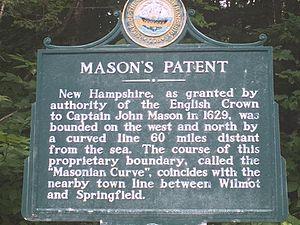
Le New Hampshire est un État des États-Unis situé dans la région de la Nouvelle-Angleterre, au nord-est du pays. Il est bordé à l'ouest par le Vermont, au nord par le Québec, à l'est par le Maine et l'océan Atlantique et au sud par le Massachusetts. Le nom « New Hampshire » provient de celui du comté du Hampshire, dans le Sud de l'Angleterre. Parmi les États américains, le New Hampshire se classe 44ᵉ pour ce qui est de la superficie de terres, 46ᵉ pour la superficie totale et 42ᵉ pour la population. Le fleuve Connecticut sert de frontière entre le New Hampshire et le Vermont. En 2019, sa population s'élève à 1 359 711 habitants.
John Mason est un navigateur et colonisateur britannique.